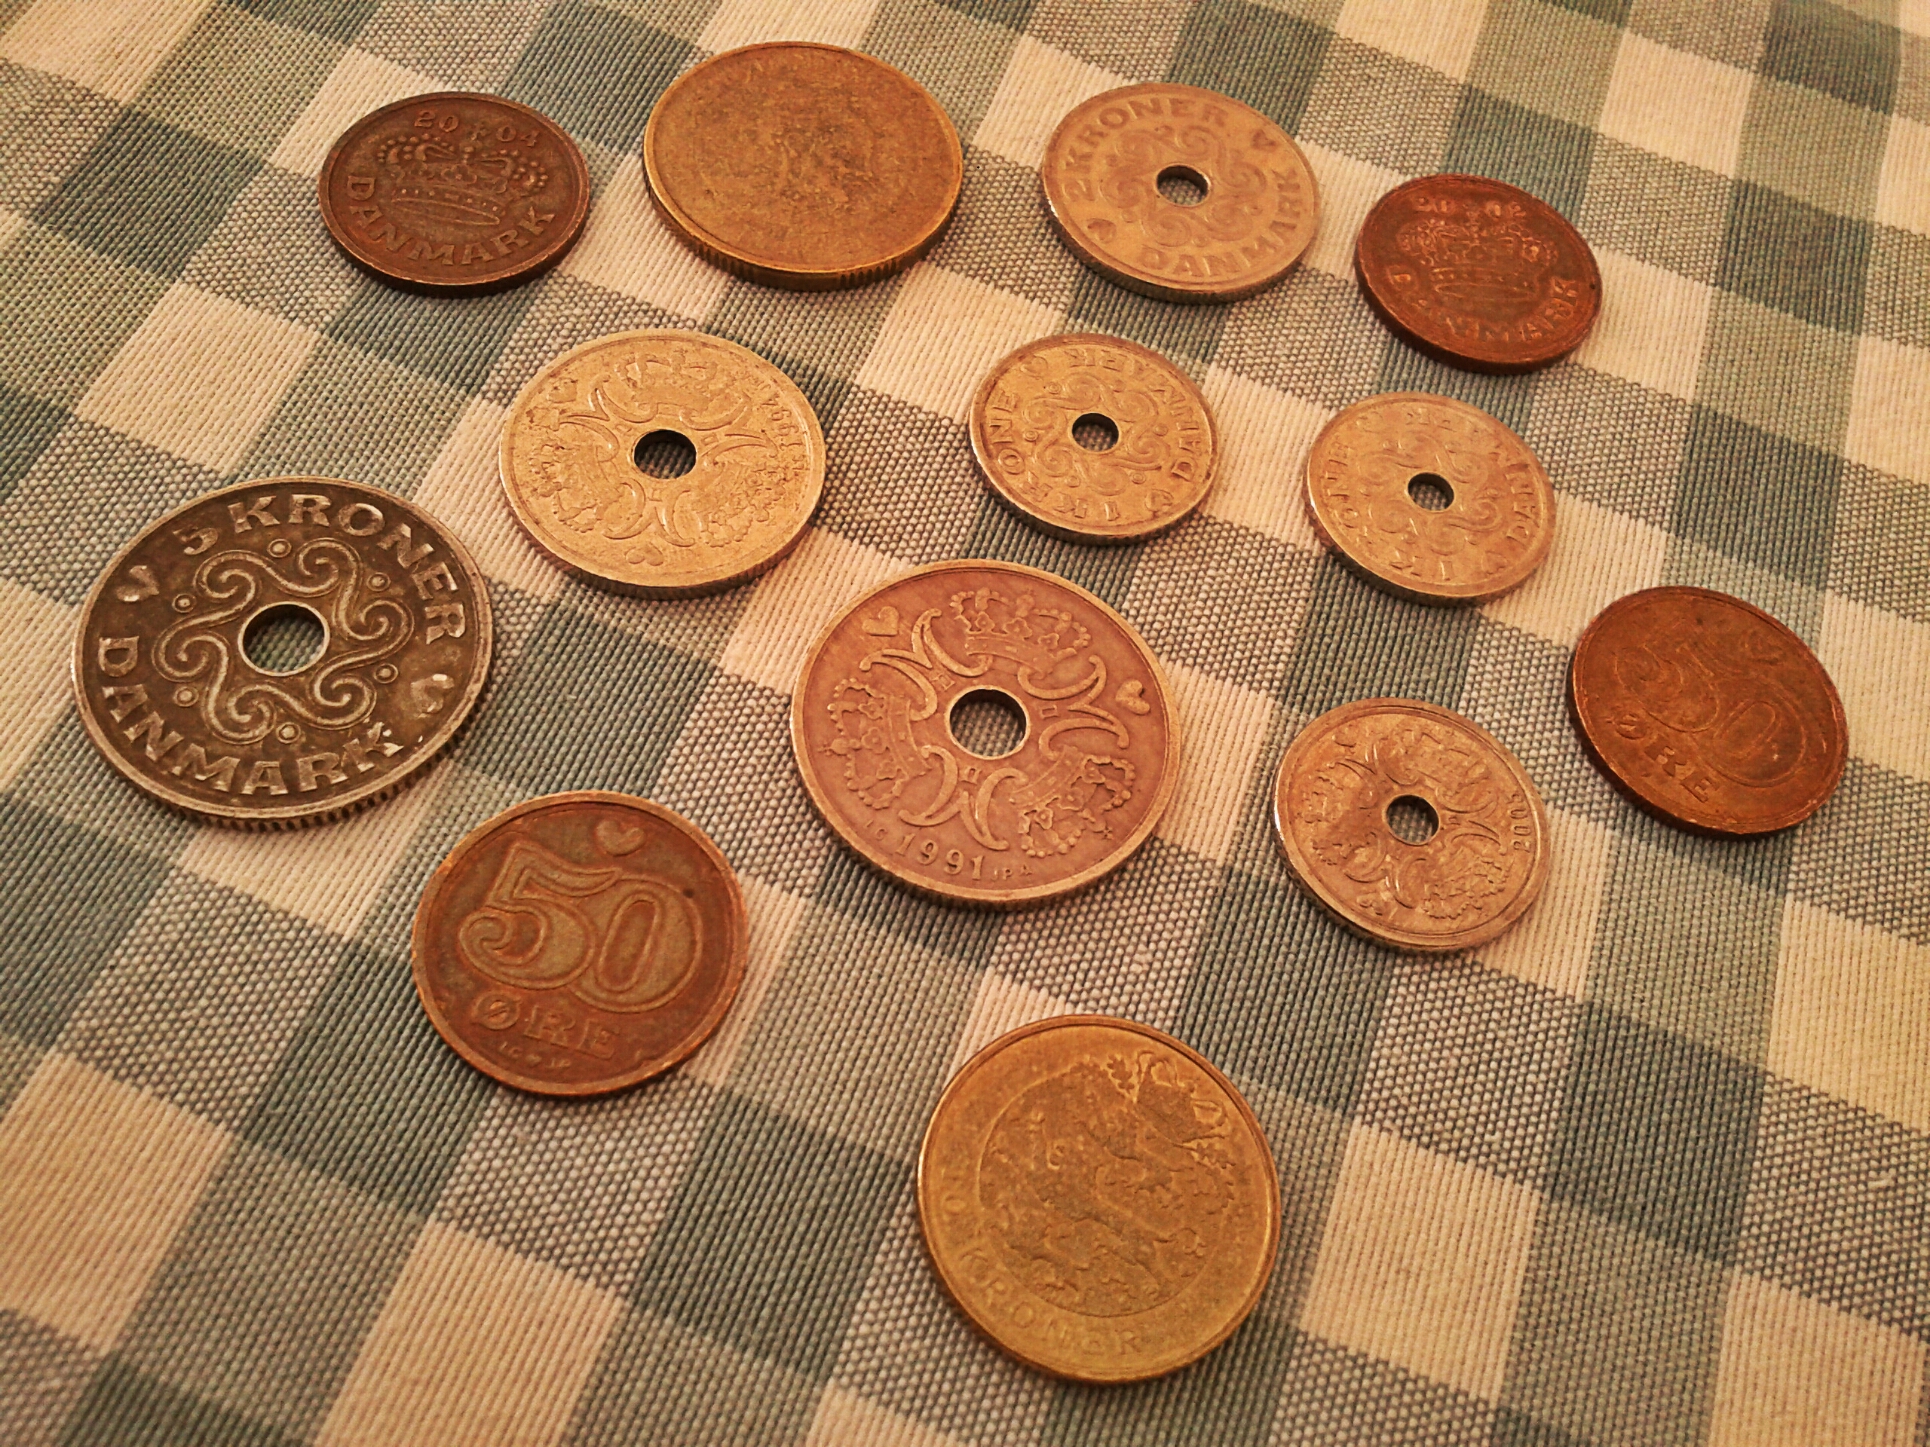
wood, floor, number, pattern, money, brown, circle, patchwork, art, design, currency, denmark, shape, coins, danish, kroner, flooring, man made object